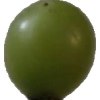
Label: grape